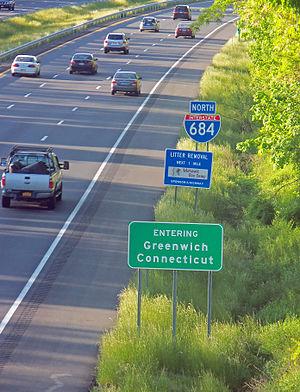
Greenwich est une ville située dans le comté de Fairfield, dans l'État du Connecticut aux États-Unis. Lors du recensement de 2010, Greenwich avait une population totale de 61 171 habitants. C'est une des villes les plus riches du pays.